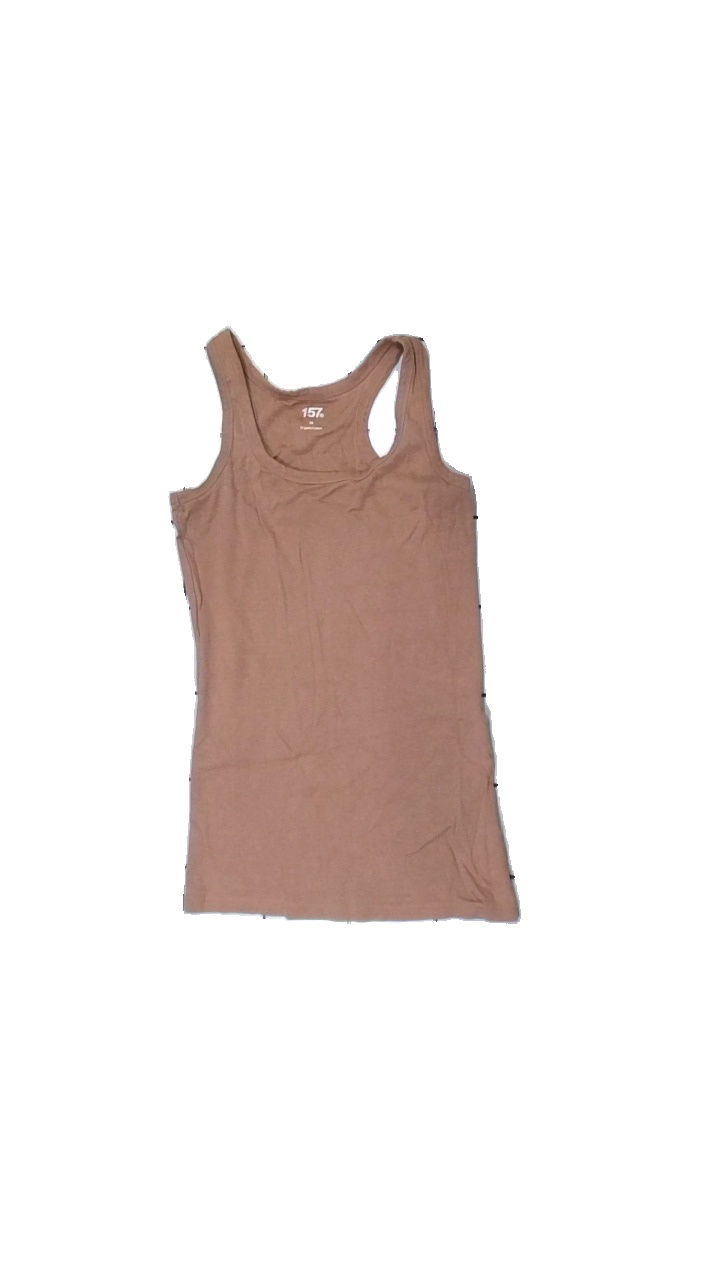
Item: Tank Top (Ladies)
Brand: Lager 157
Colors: Brown
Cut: Regular
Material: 100% Cotton
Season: All
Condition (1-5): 5
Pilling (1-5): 5
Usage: Reuse
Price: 50-100